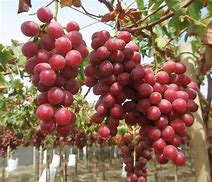
Label: Grapes